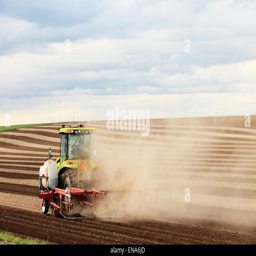
image of a tractor plowing a field